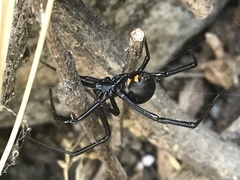
Species: Lactrodectus_hesperus